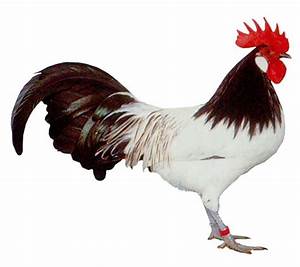
Label: chicken